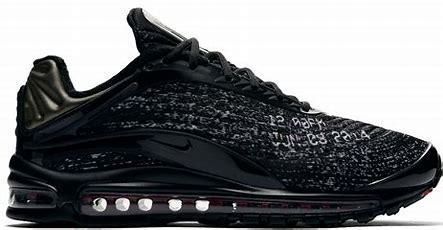
Brand: Nike
Model: Air Max Deluxe